40th (The King's) Royal Tank Regiment

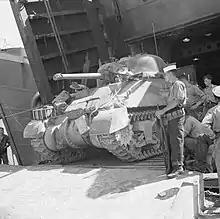

The 40th (The King's) Royal Tank Regiment (40 RTR) was an armoured regiment of the British Army from 1938 until 1956. It was part of the Royal Tank Regiment, itself part of the Royal Armoured Corps.